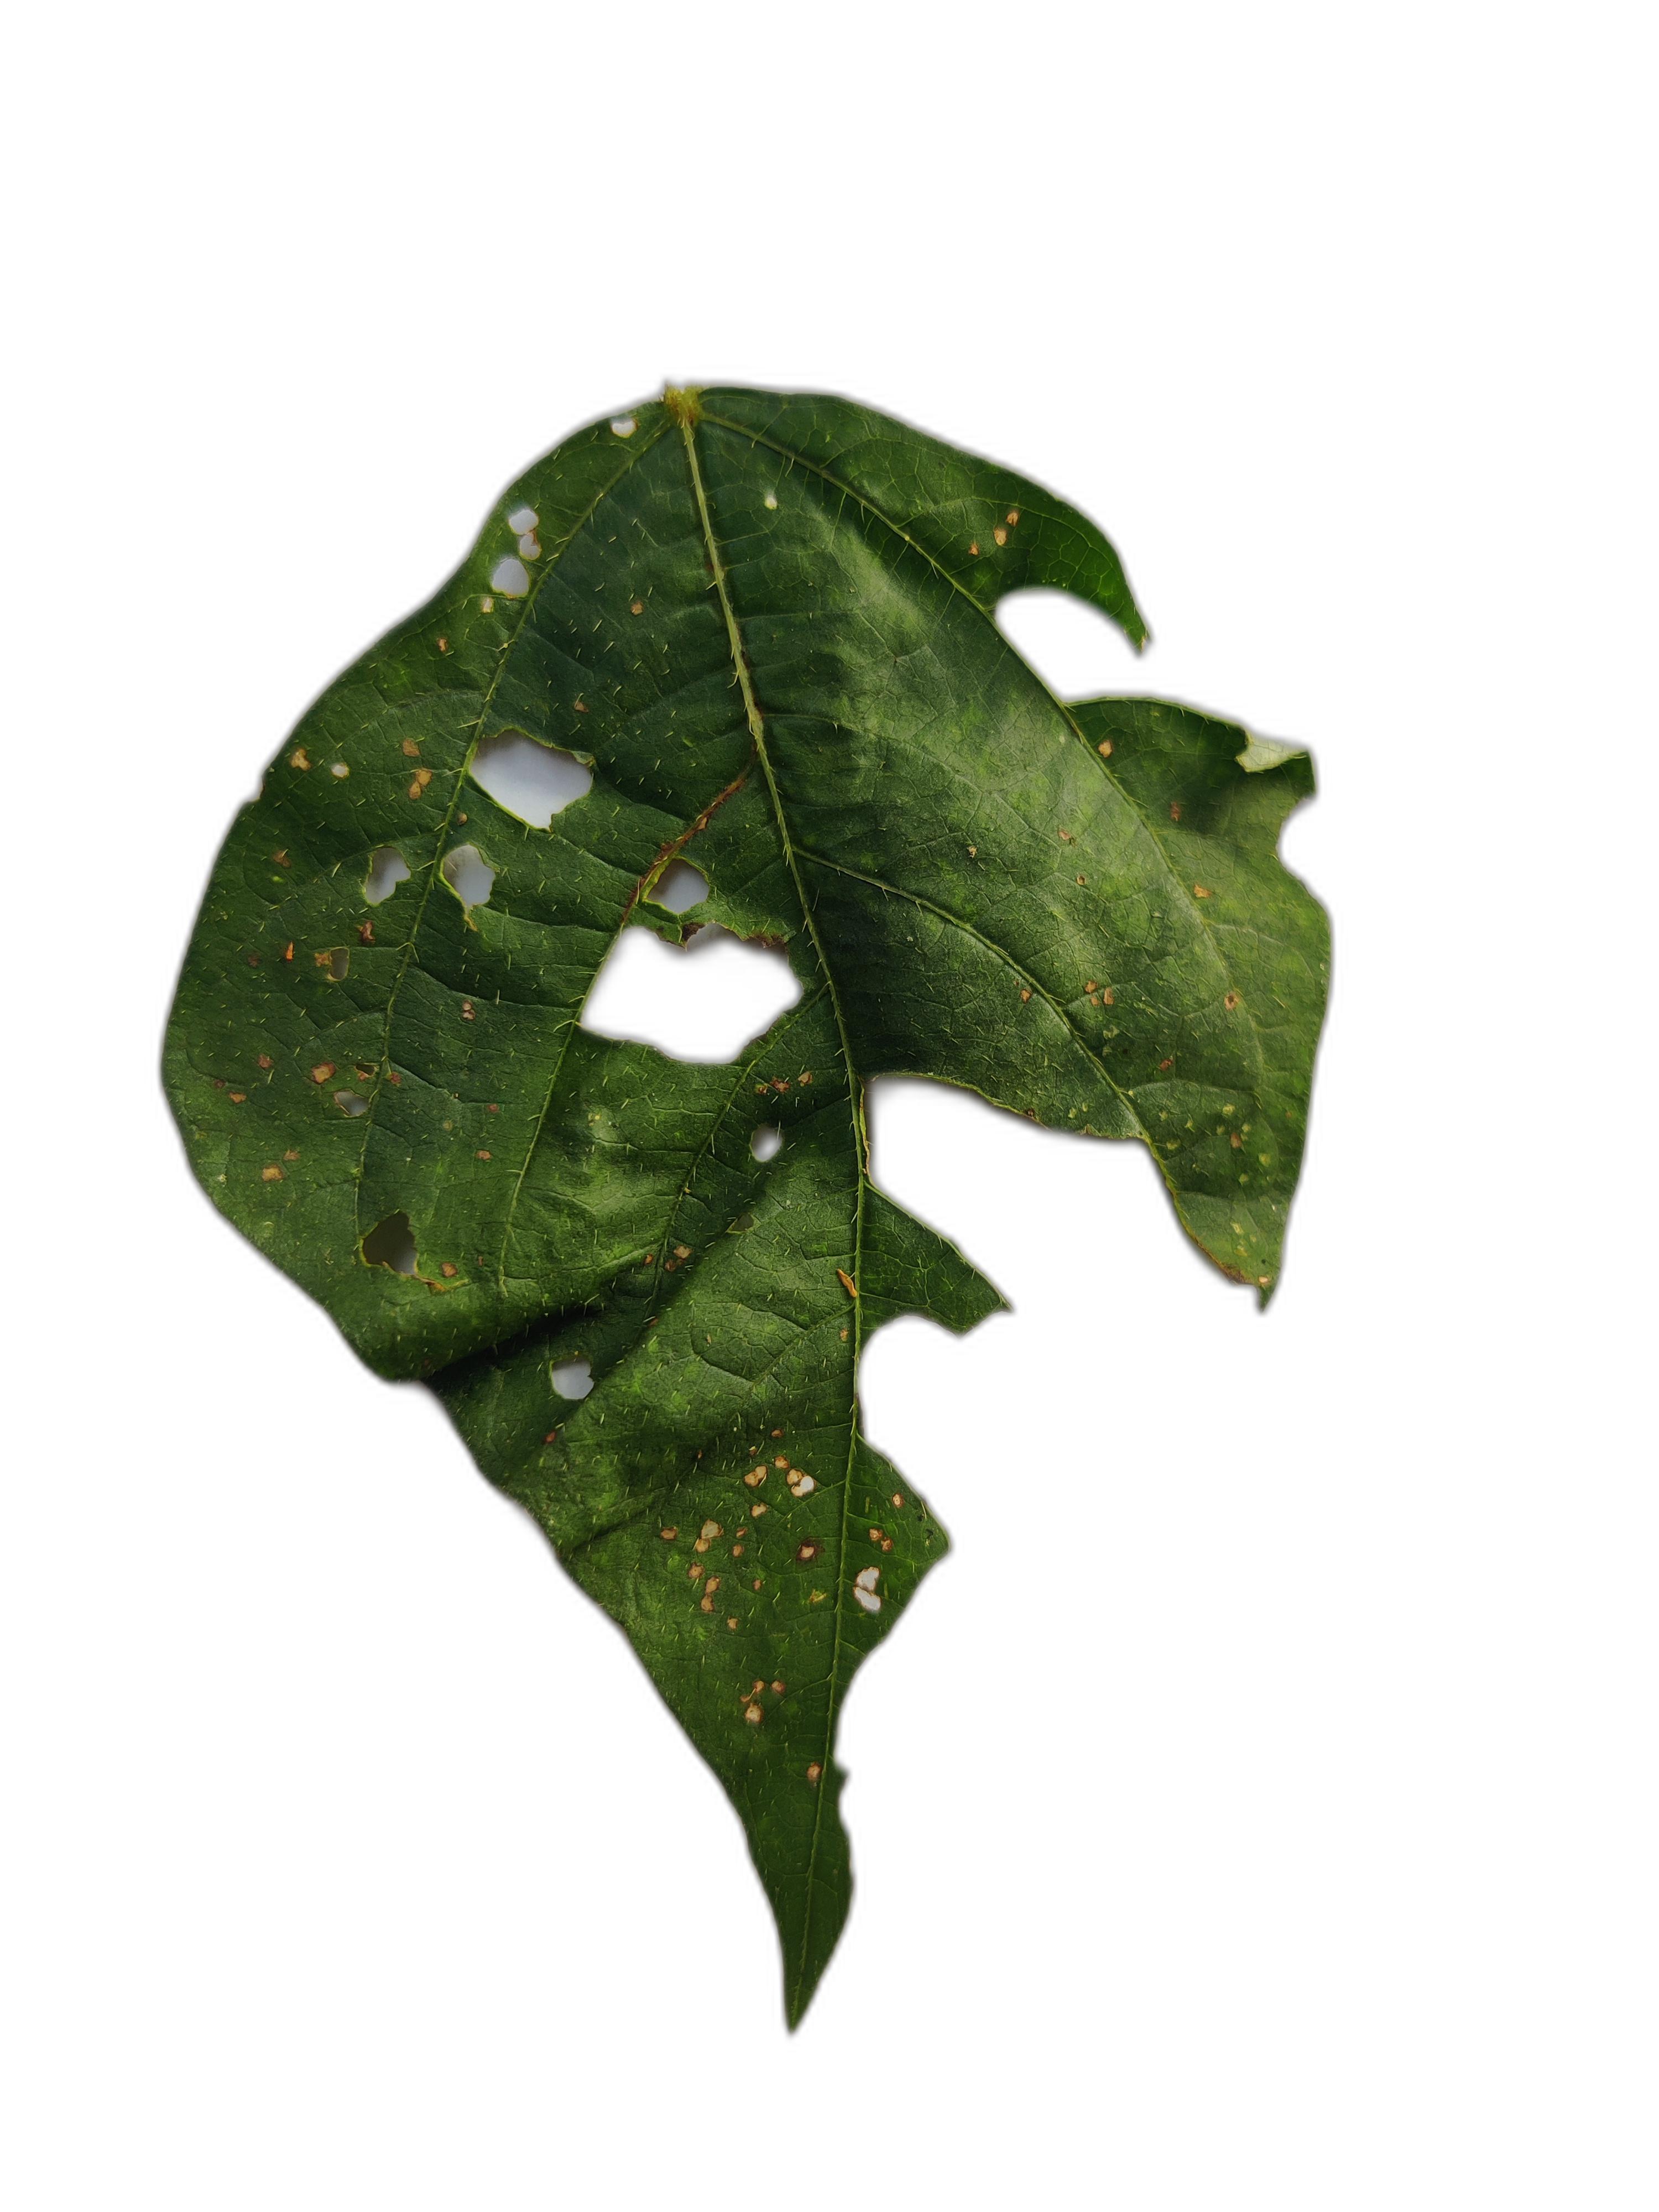
Label: Cercospora leaf spot